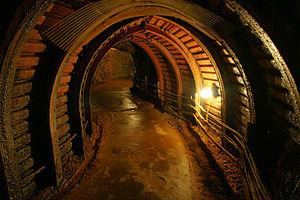
La mine d'argent d'Ikuno est une célèbre exploitation minière située à Asago dans la préfecture de Hyōgo au Japon.